Answer in natural language. Is sleek black flatscreen smart tv (highlighted by a red box) further away or in front of white rectangular dining table (highlighted by a blue box)? Choose between the following options: further away or in front
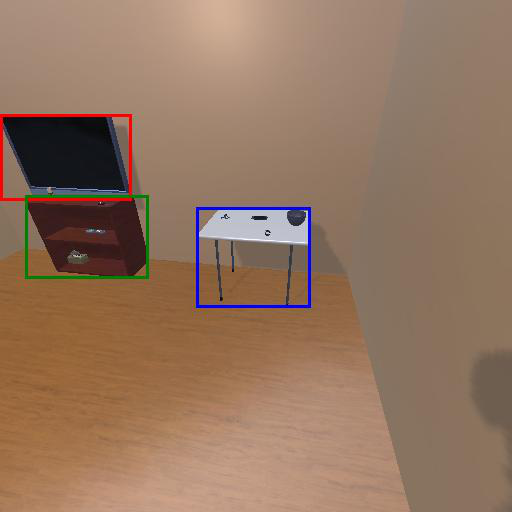
<answer>further away</answer>